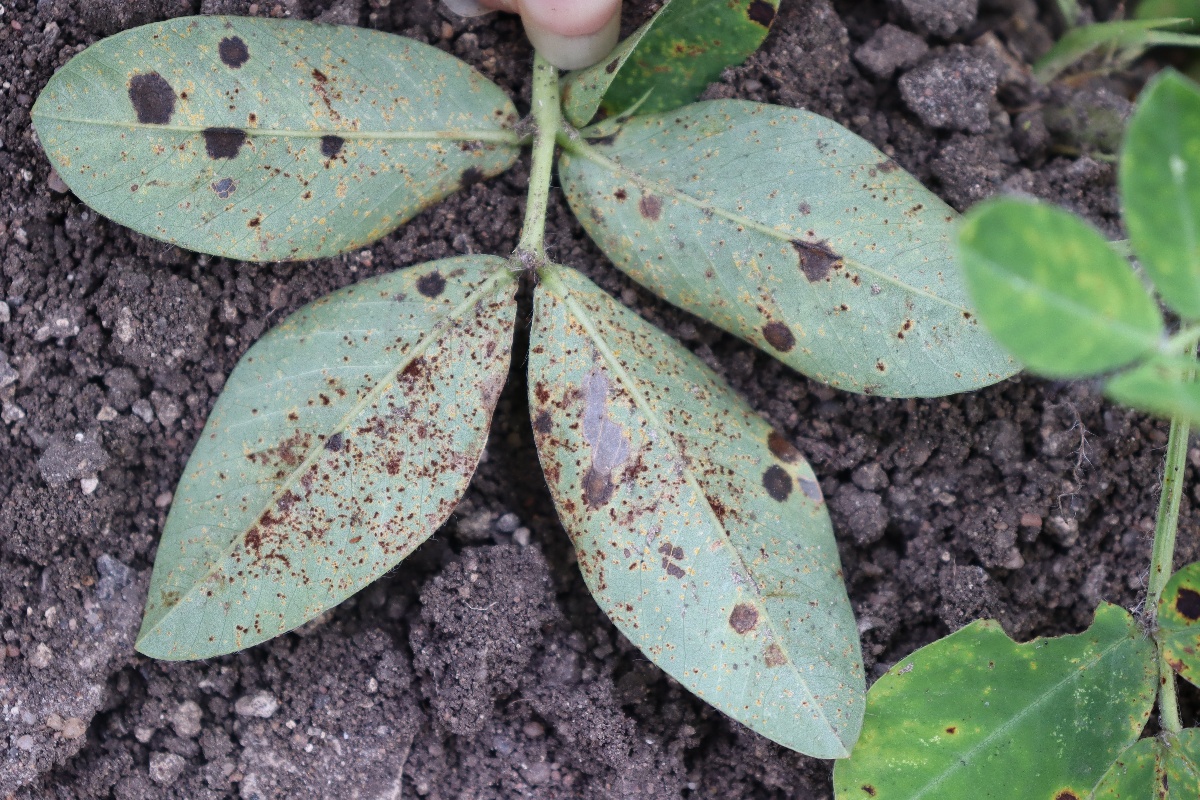
Label: rust